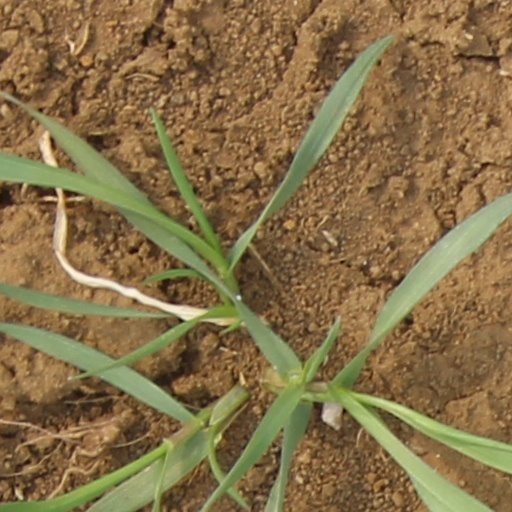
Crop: wheat